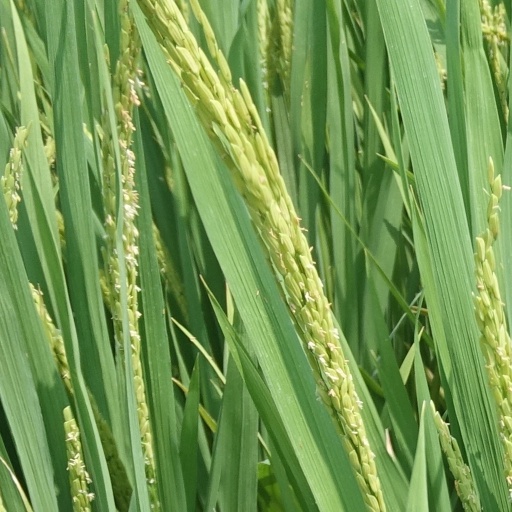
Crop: rice